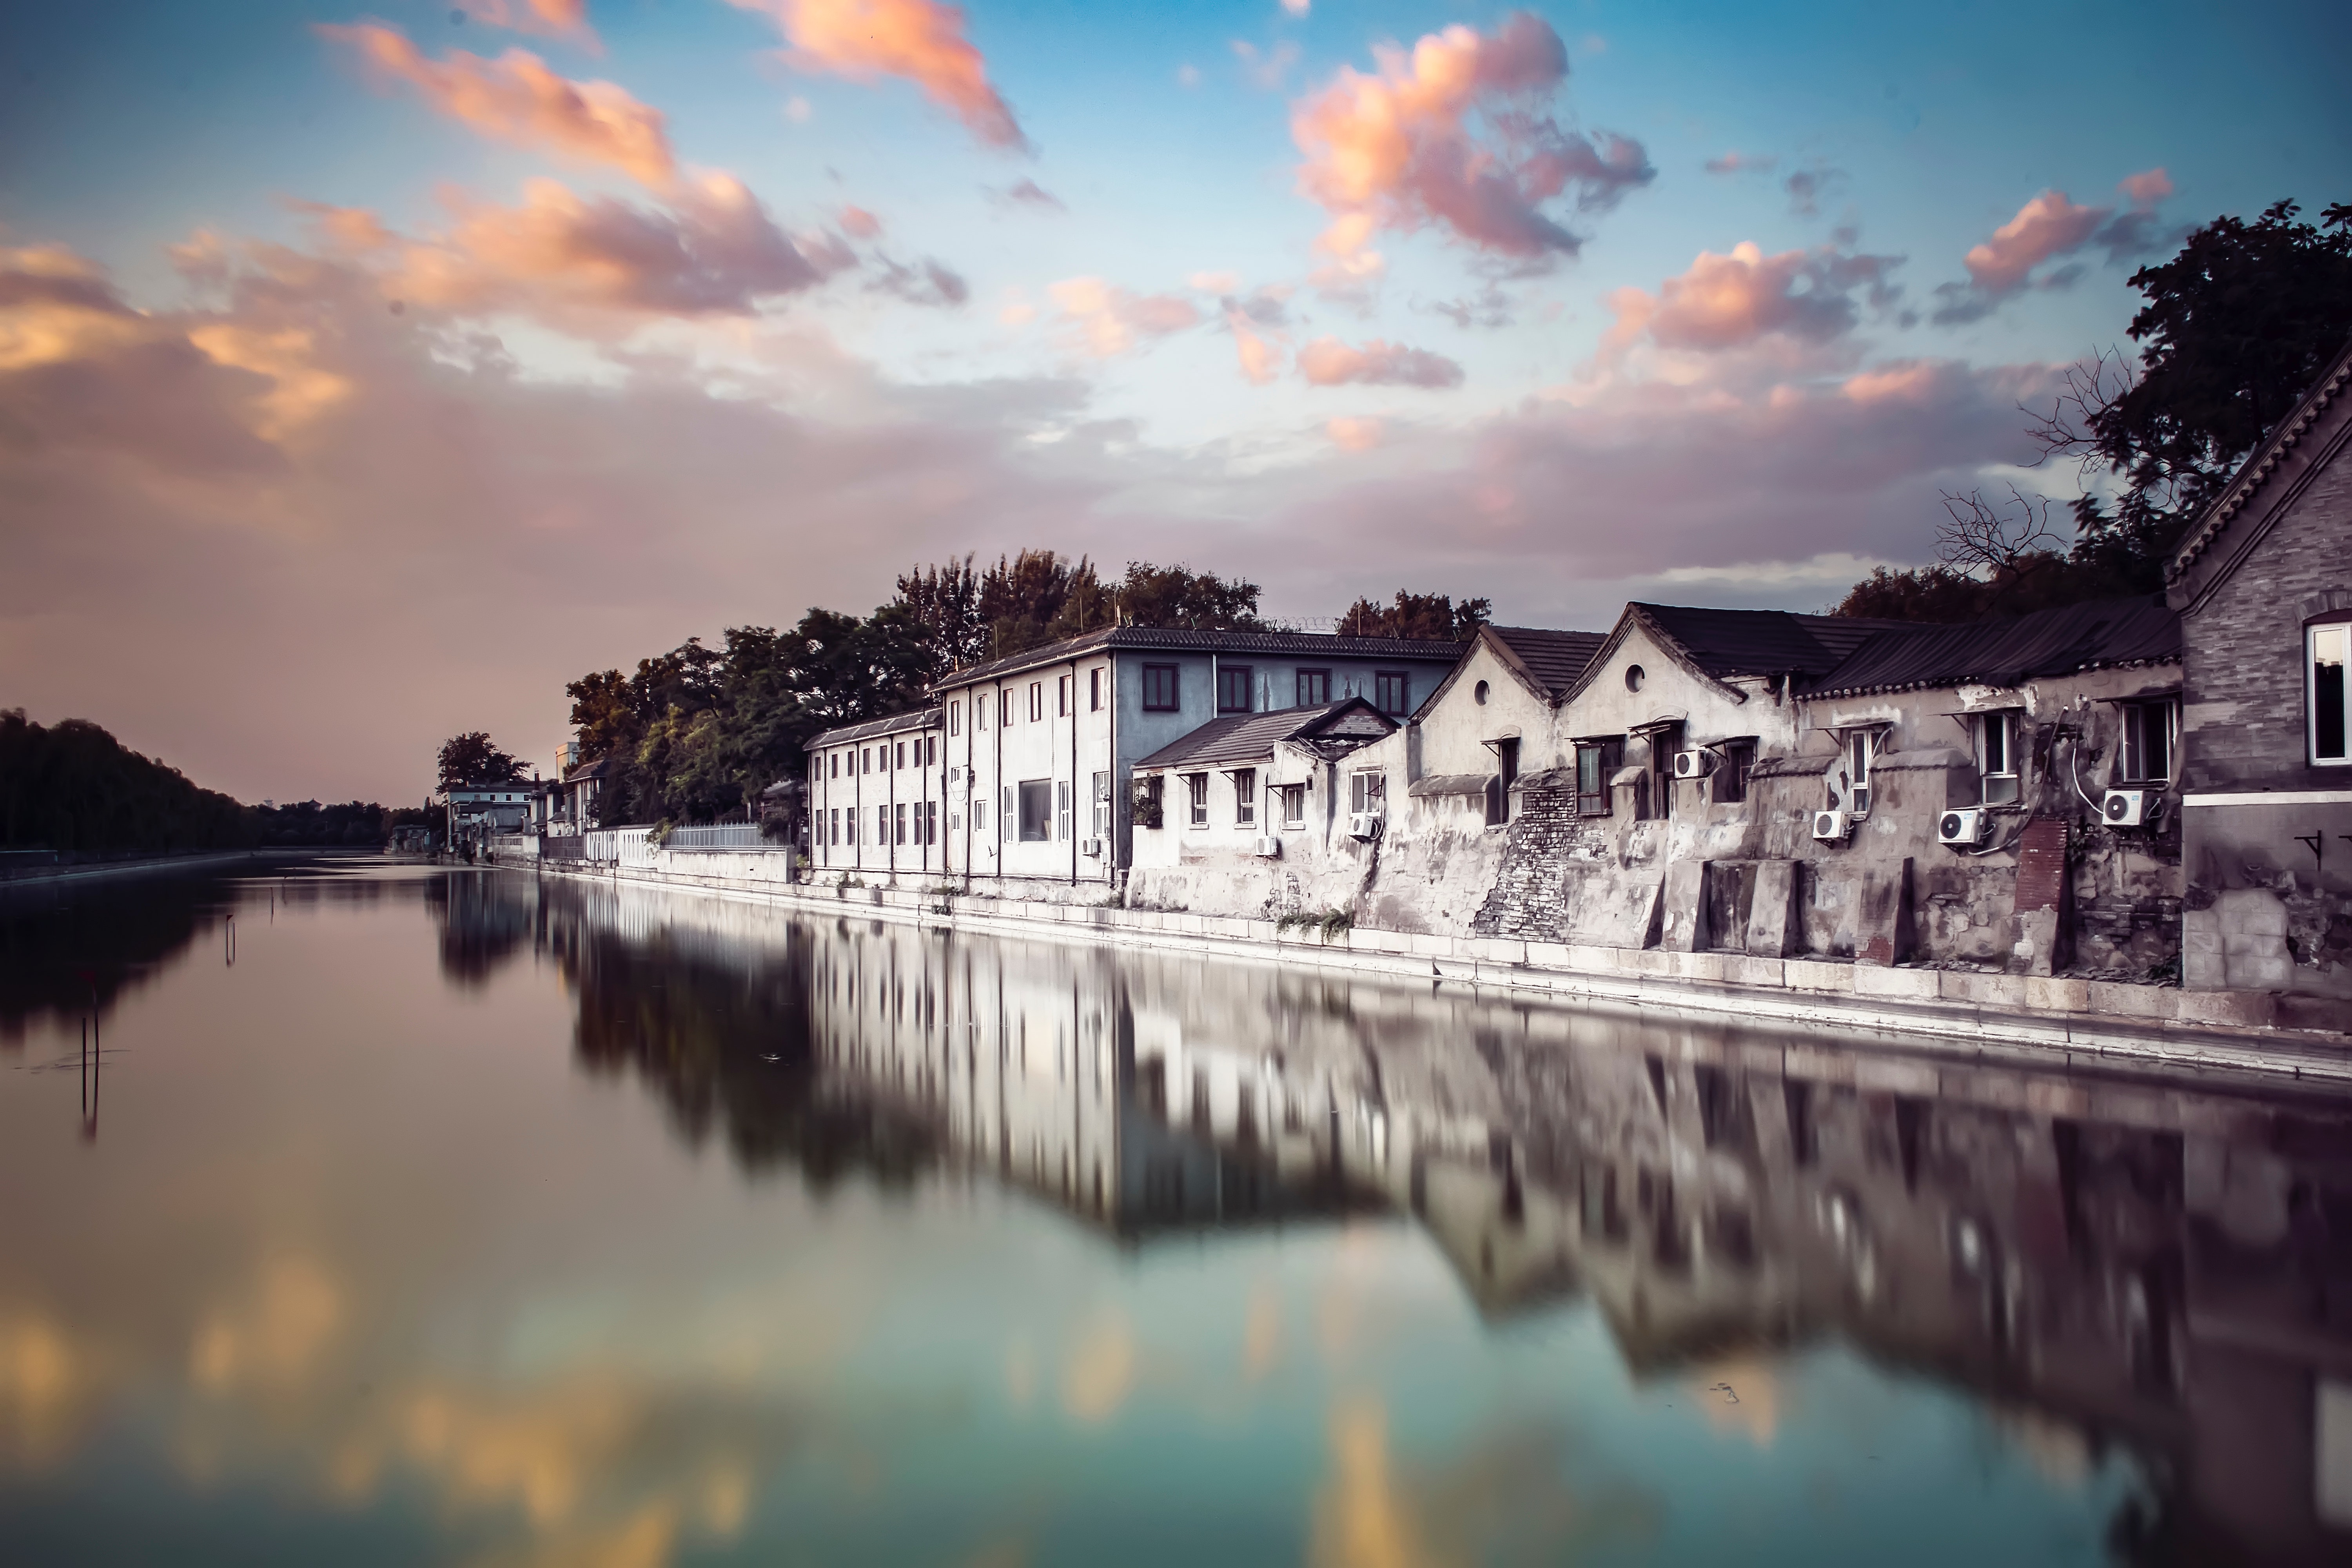
reflection, sky, water, waterway, cloud, natural landscape, river, town, evening, architecture, canal, house, calm, lake, landscape, photography, sunset, dusk, bank, building, city, watercourse, sea, village, channel, reflecting pool, world, home, tourism, horizon, coast, vacation, meteorological phenomenon, mountain